Christies Beach, South Australia

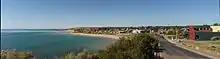
A panorama of Christies Beach (seen from the south)

Situated on Galloway Road between Gulf View Road and Carmichael Road, Lohmann Park is home to "The Rainmakers", a statue of bronze Aboriginal warriors. The sculpture was gifted to the people of Noarlunga City Council by Eugen Lohmann Esq., the Governing Director of Wender and Duerholt, a (West) German building company which had built a number of South Australian Housing Trust homes in the area. The statue was unveiled by then Premier of South Australia, Frank Walsh, on 21 May 1965.